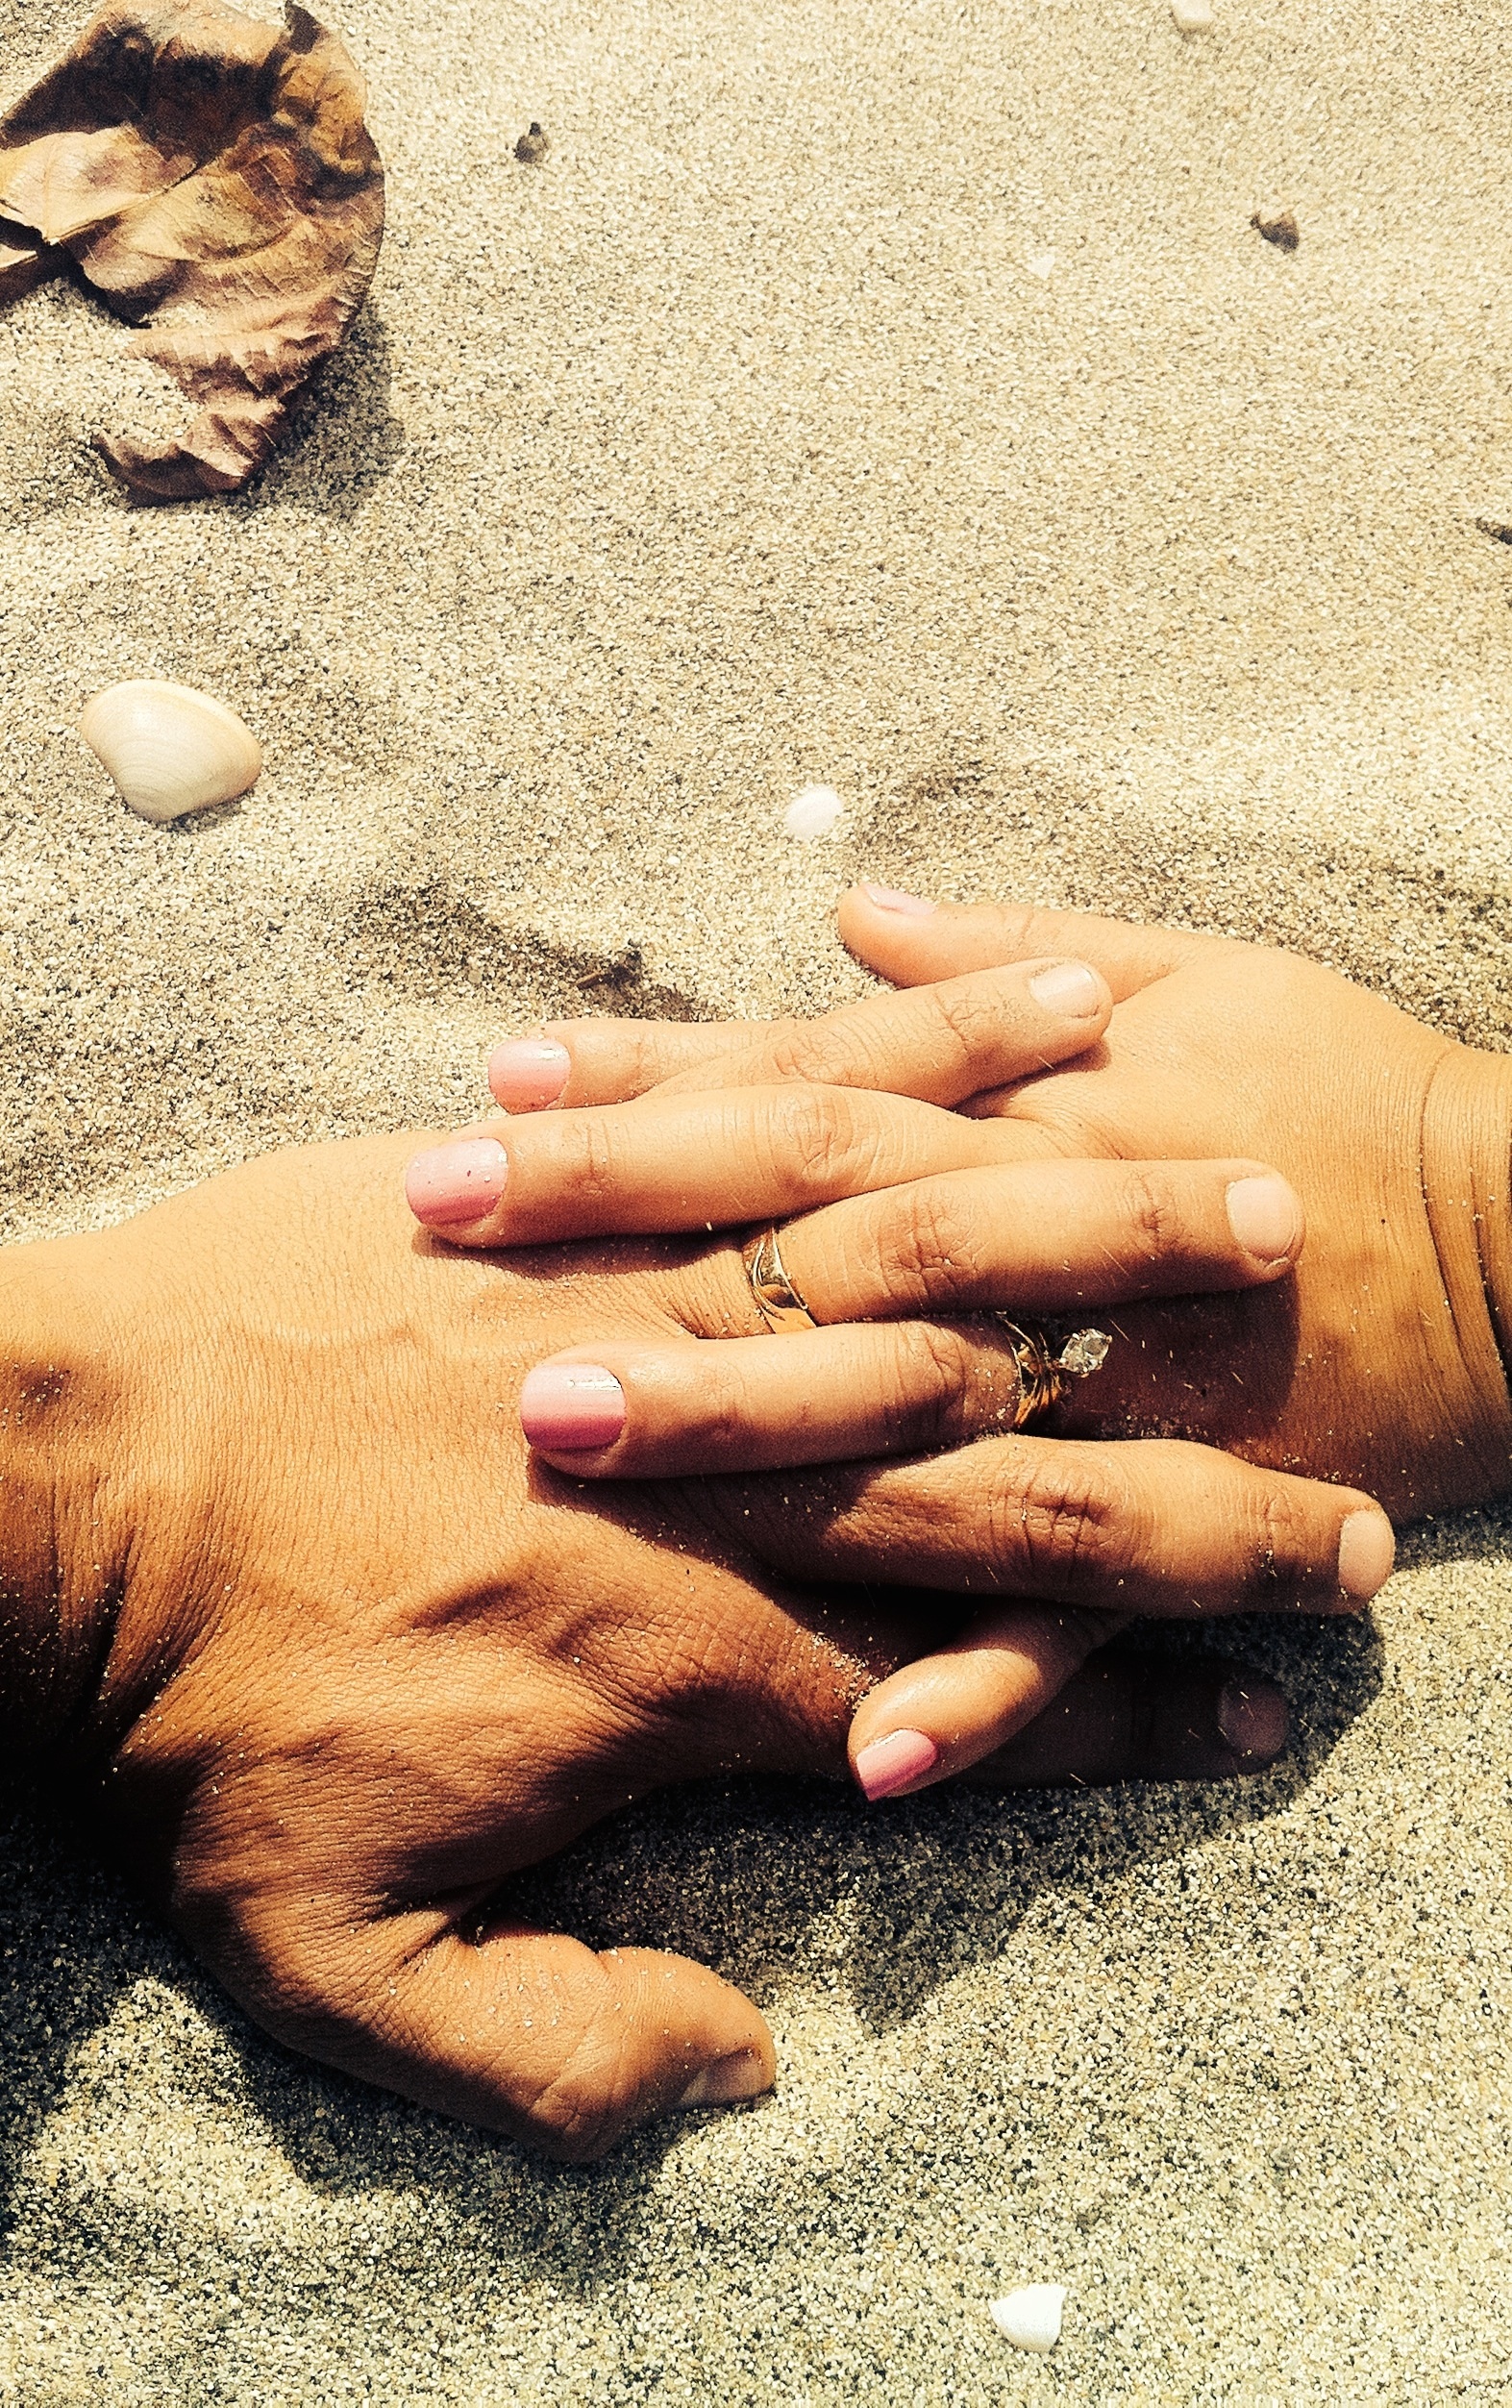
hand, sand, leg, love, finger, color, romance, romantic, nail, engagement, holding hands, human body, skin, beauty, wedding rings